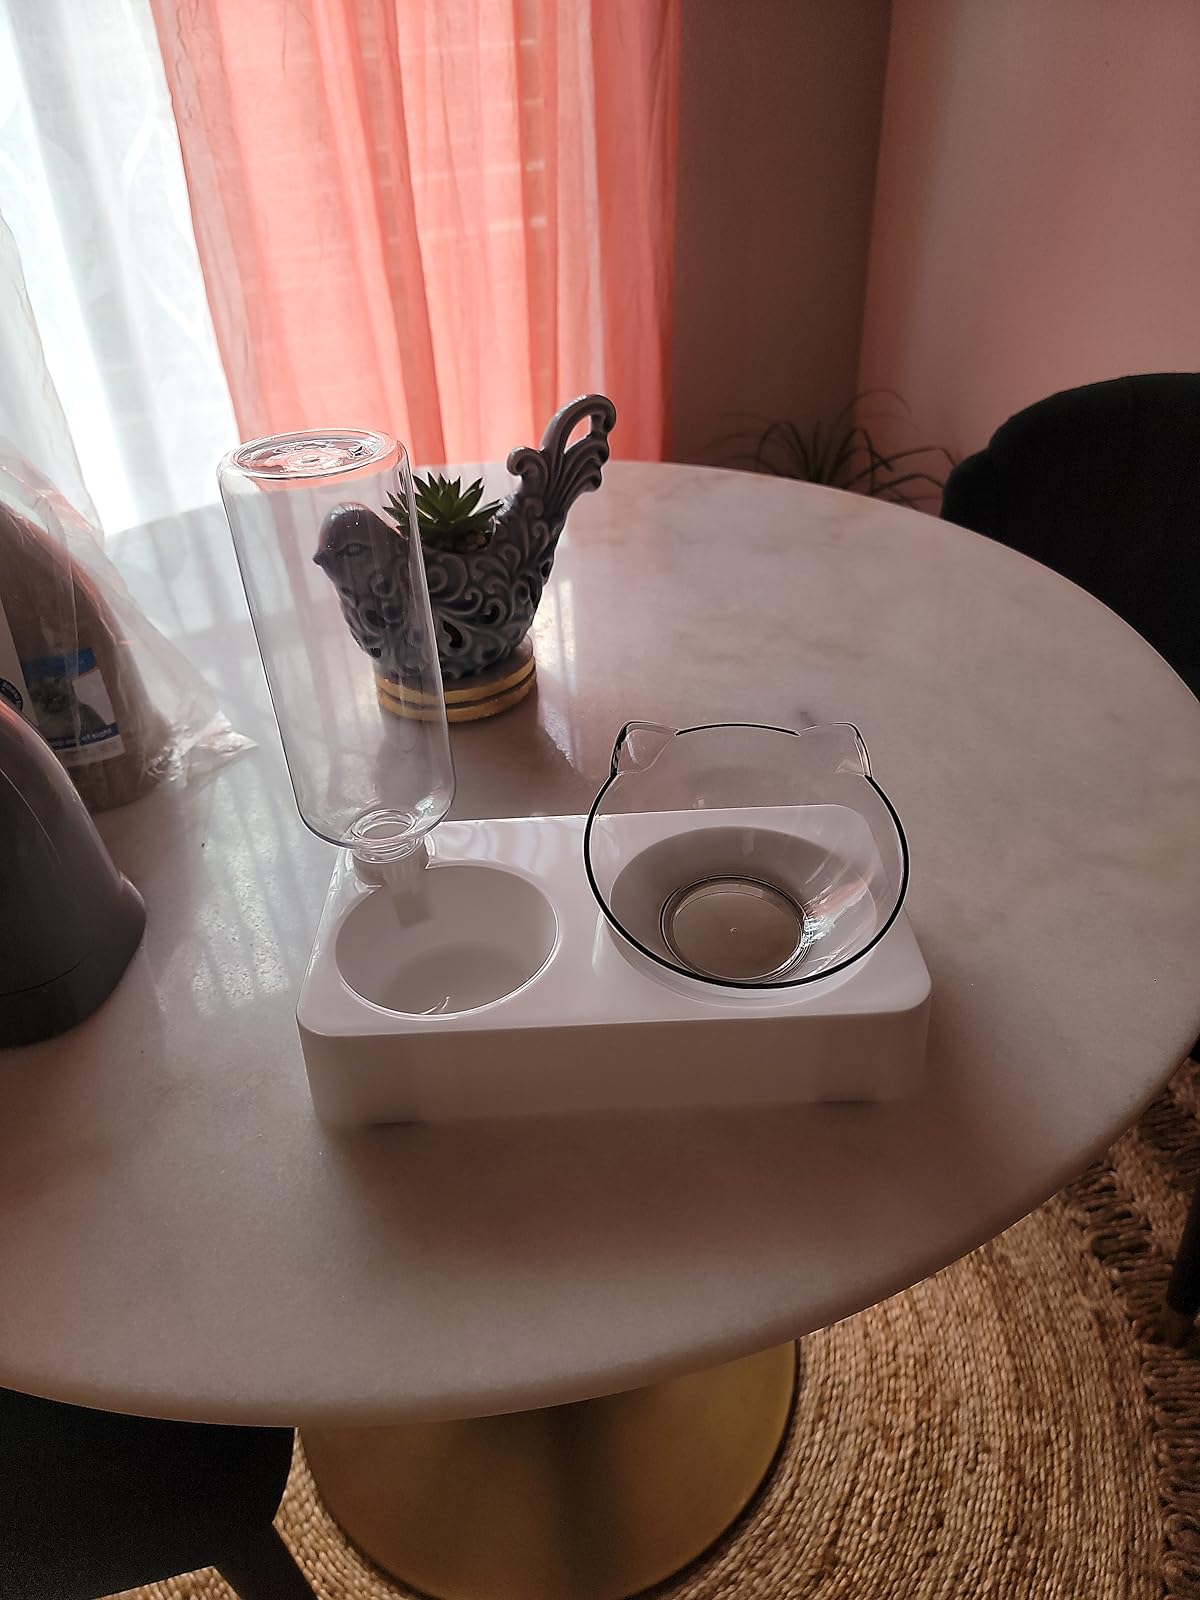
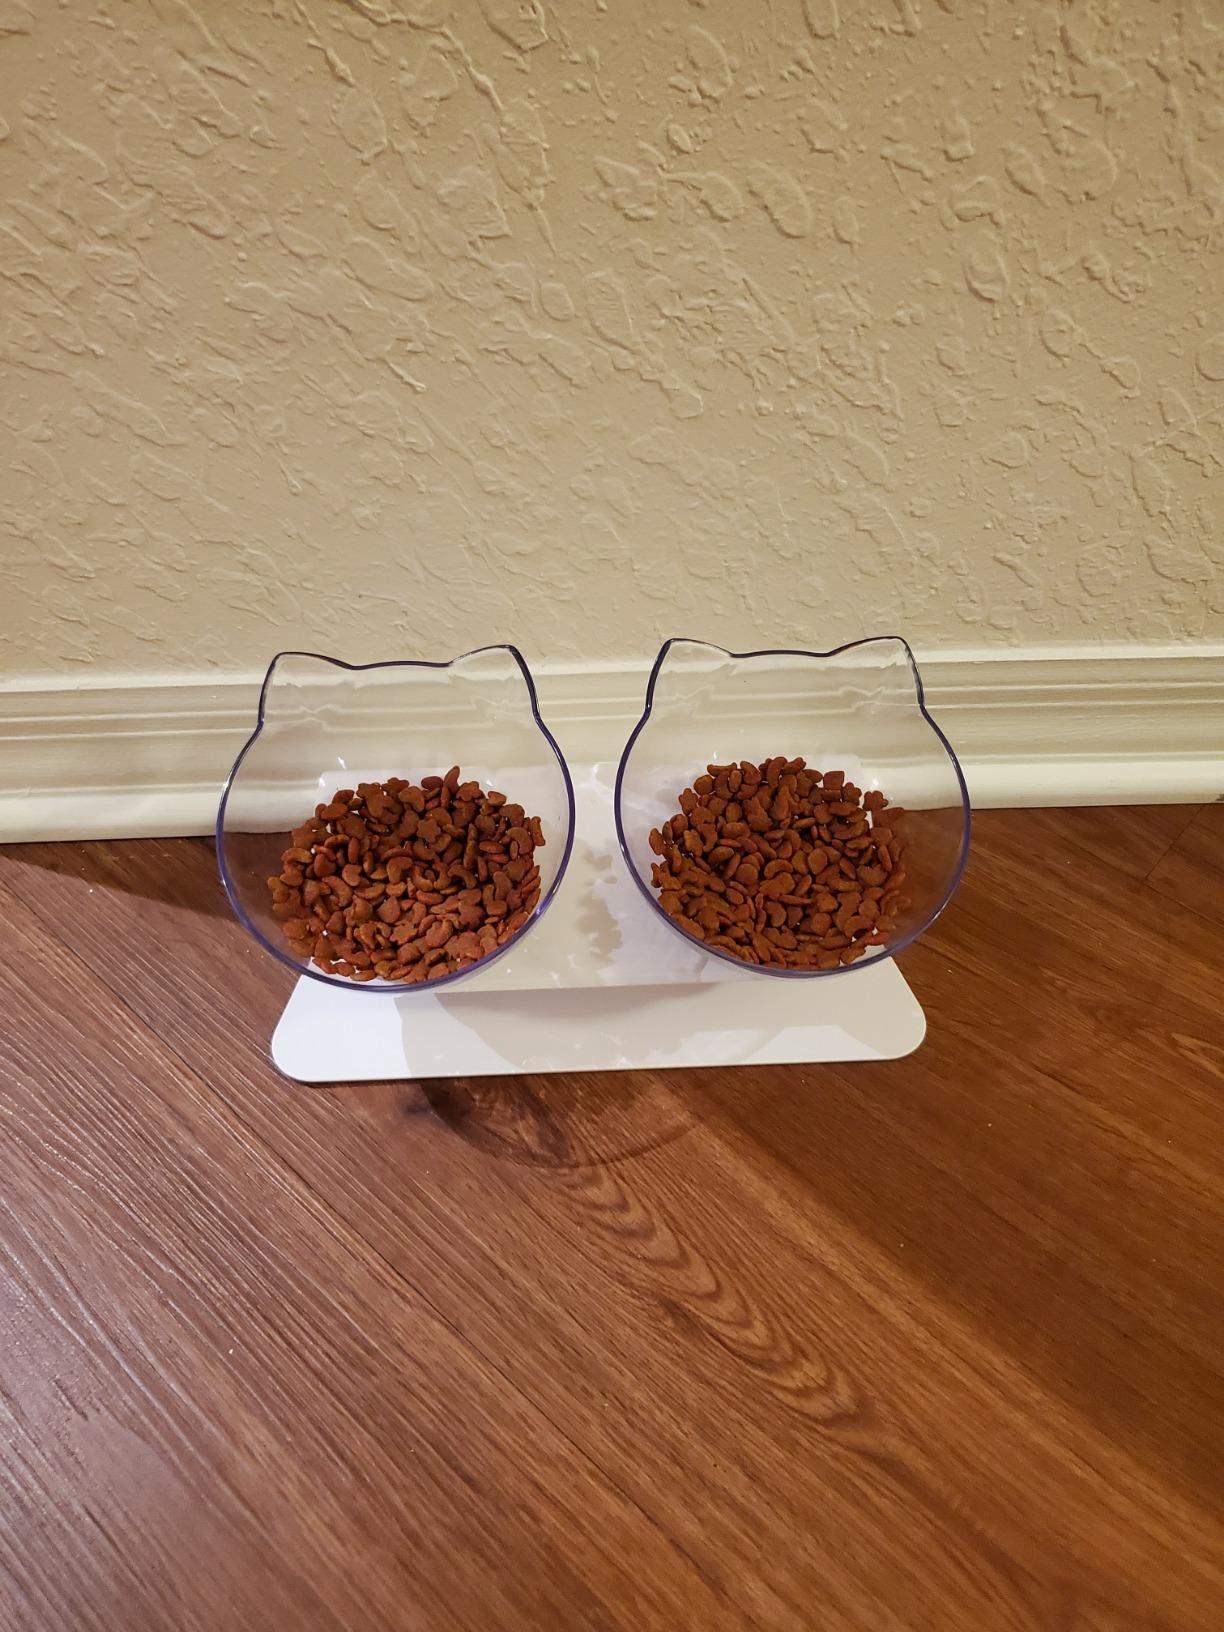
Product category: items_bowl
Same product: no